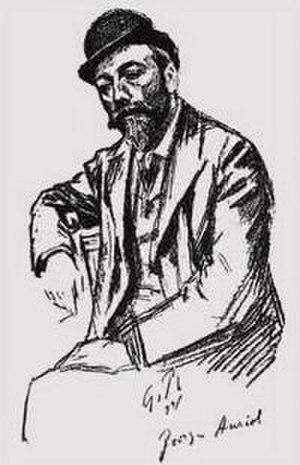
George Auriol, de son vrai nom Jean-Georges Huyot, né le 26 avril 1863 à Beauvais et mort le 2 février 1938 en son domicile dans le 18ᵉ arrondissement de Paris, est un poète, chansonnier, peintre et graphiste français. On lui doit également la création de nombreux caractères typographiques.